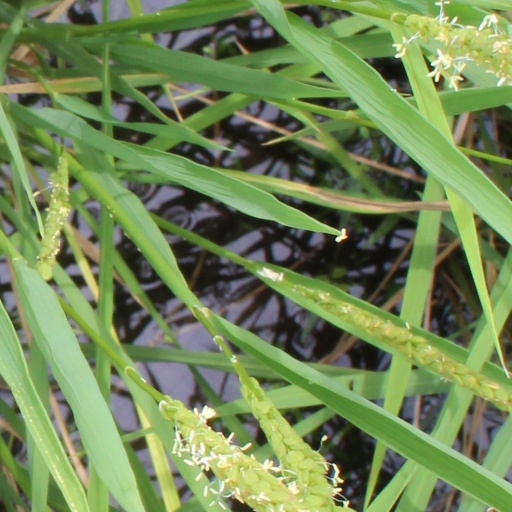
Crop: rice